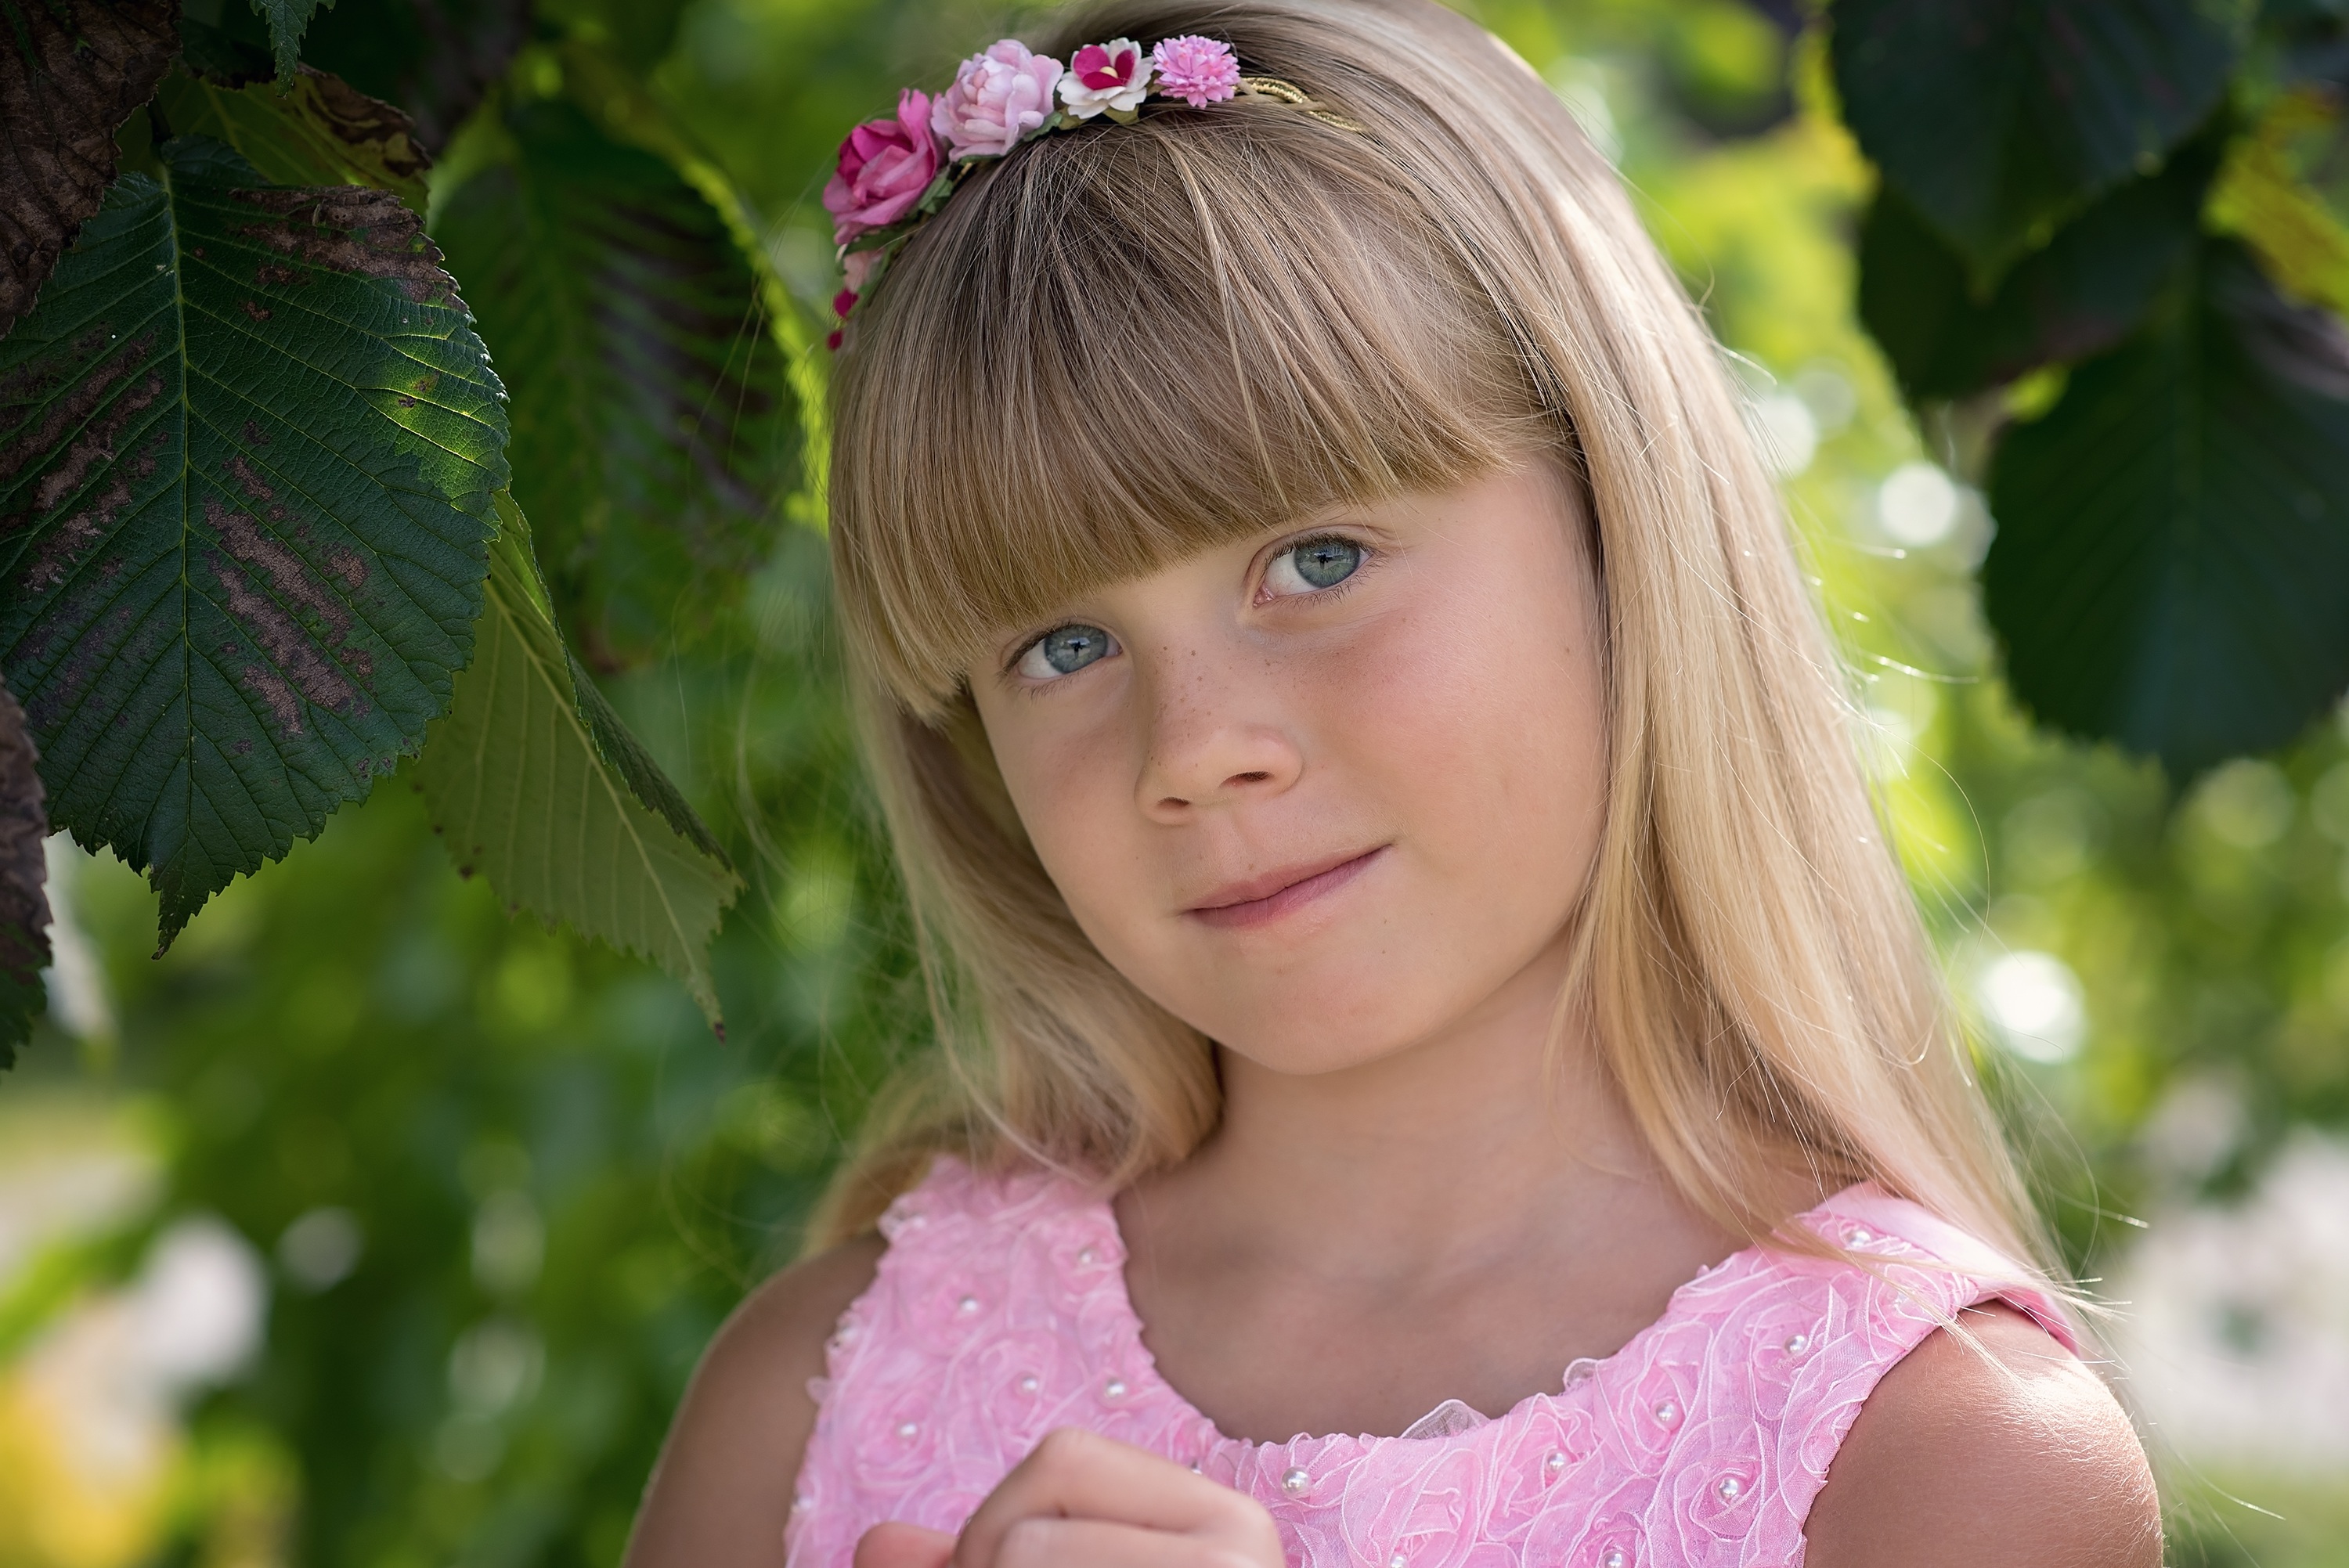
nature, person, girl, photography, flower, summer, portrait, model, child, clothing, pink, close, toy, hairstyle, long hair, face, dress, toddler, eye, head, skin, beauty, blond, out, photo shoot, portrait photography